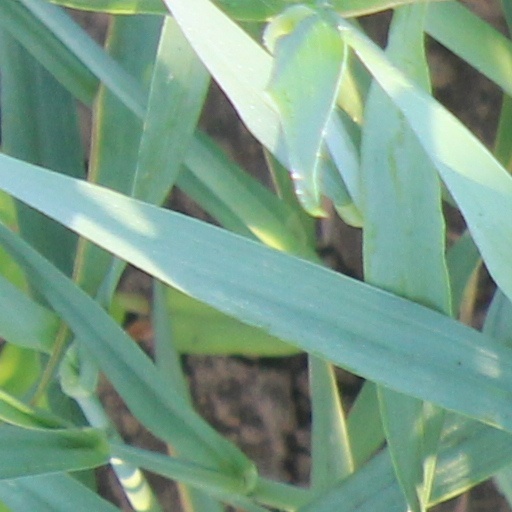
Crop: wheat